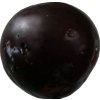
Label: plum